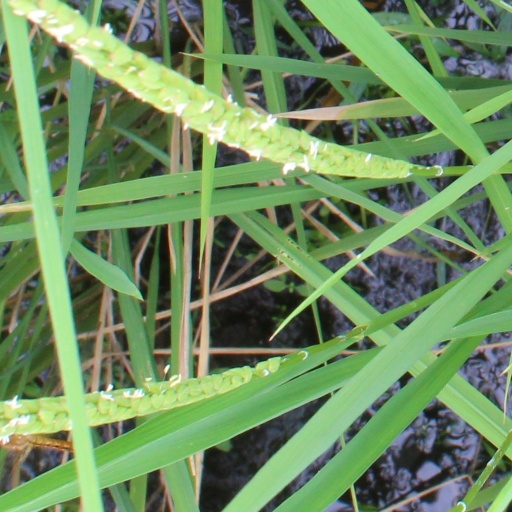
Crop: rice